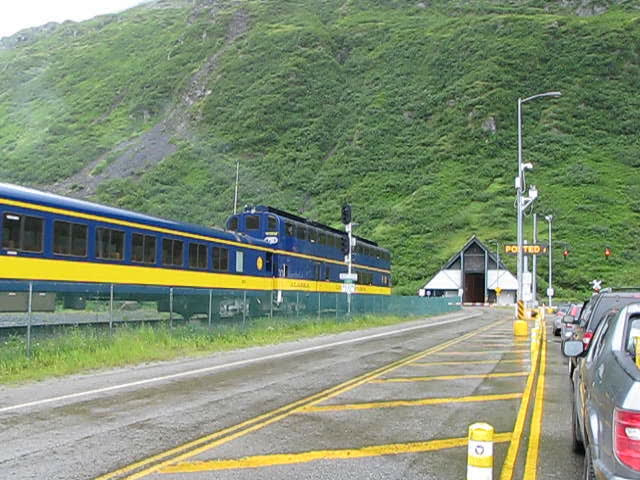
A blue train going through a hilly countryside.

A blue and yellow train is parallel to a line of cars on a rural highway at the foot of a large hill.

A train on one side and cars along the other side.

A passenger train entering a tunnel built into the green rocky hillside.